Describe the emotion expressed in this image:  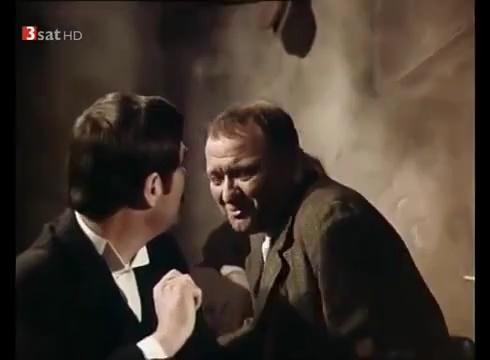
This person displays Suffering, valence and arousal with low intensity.